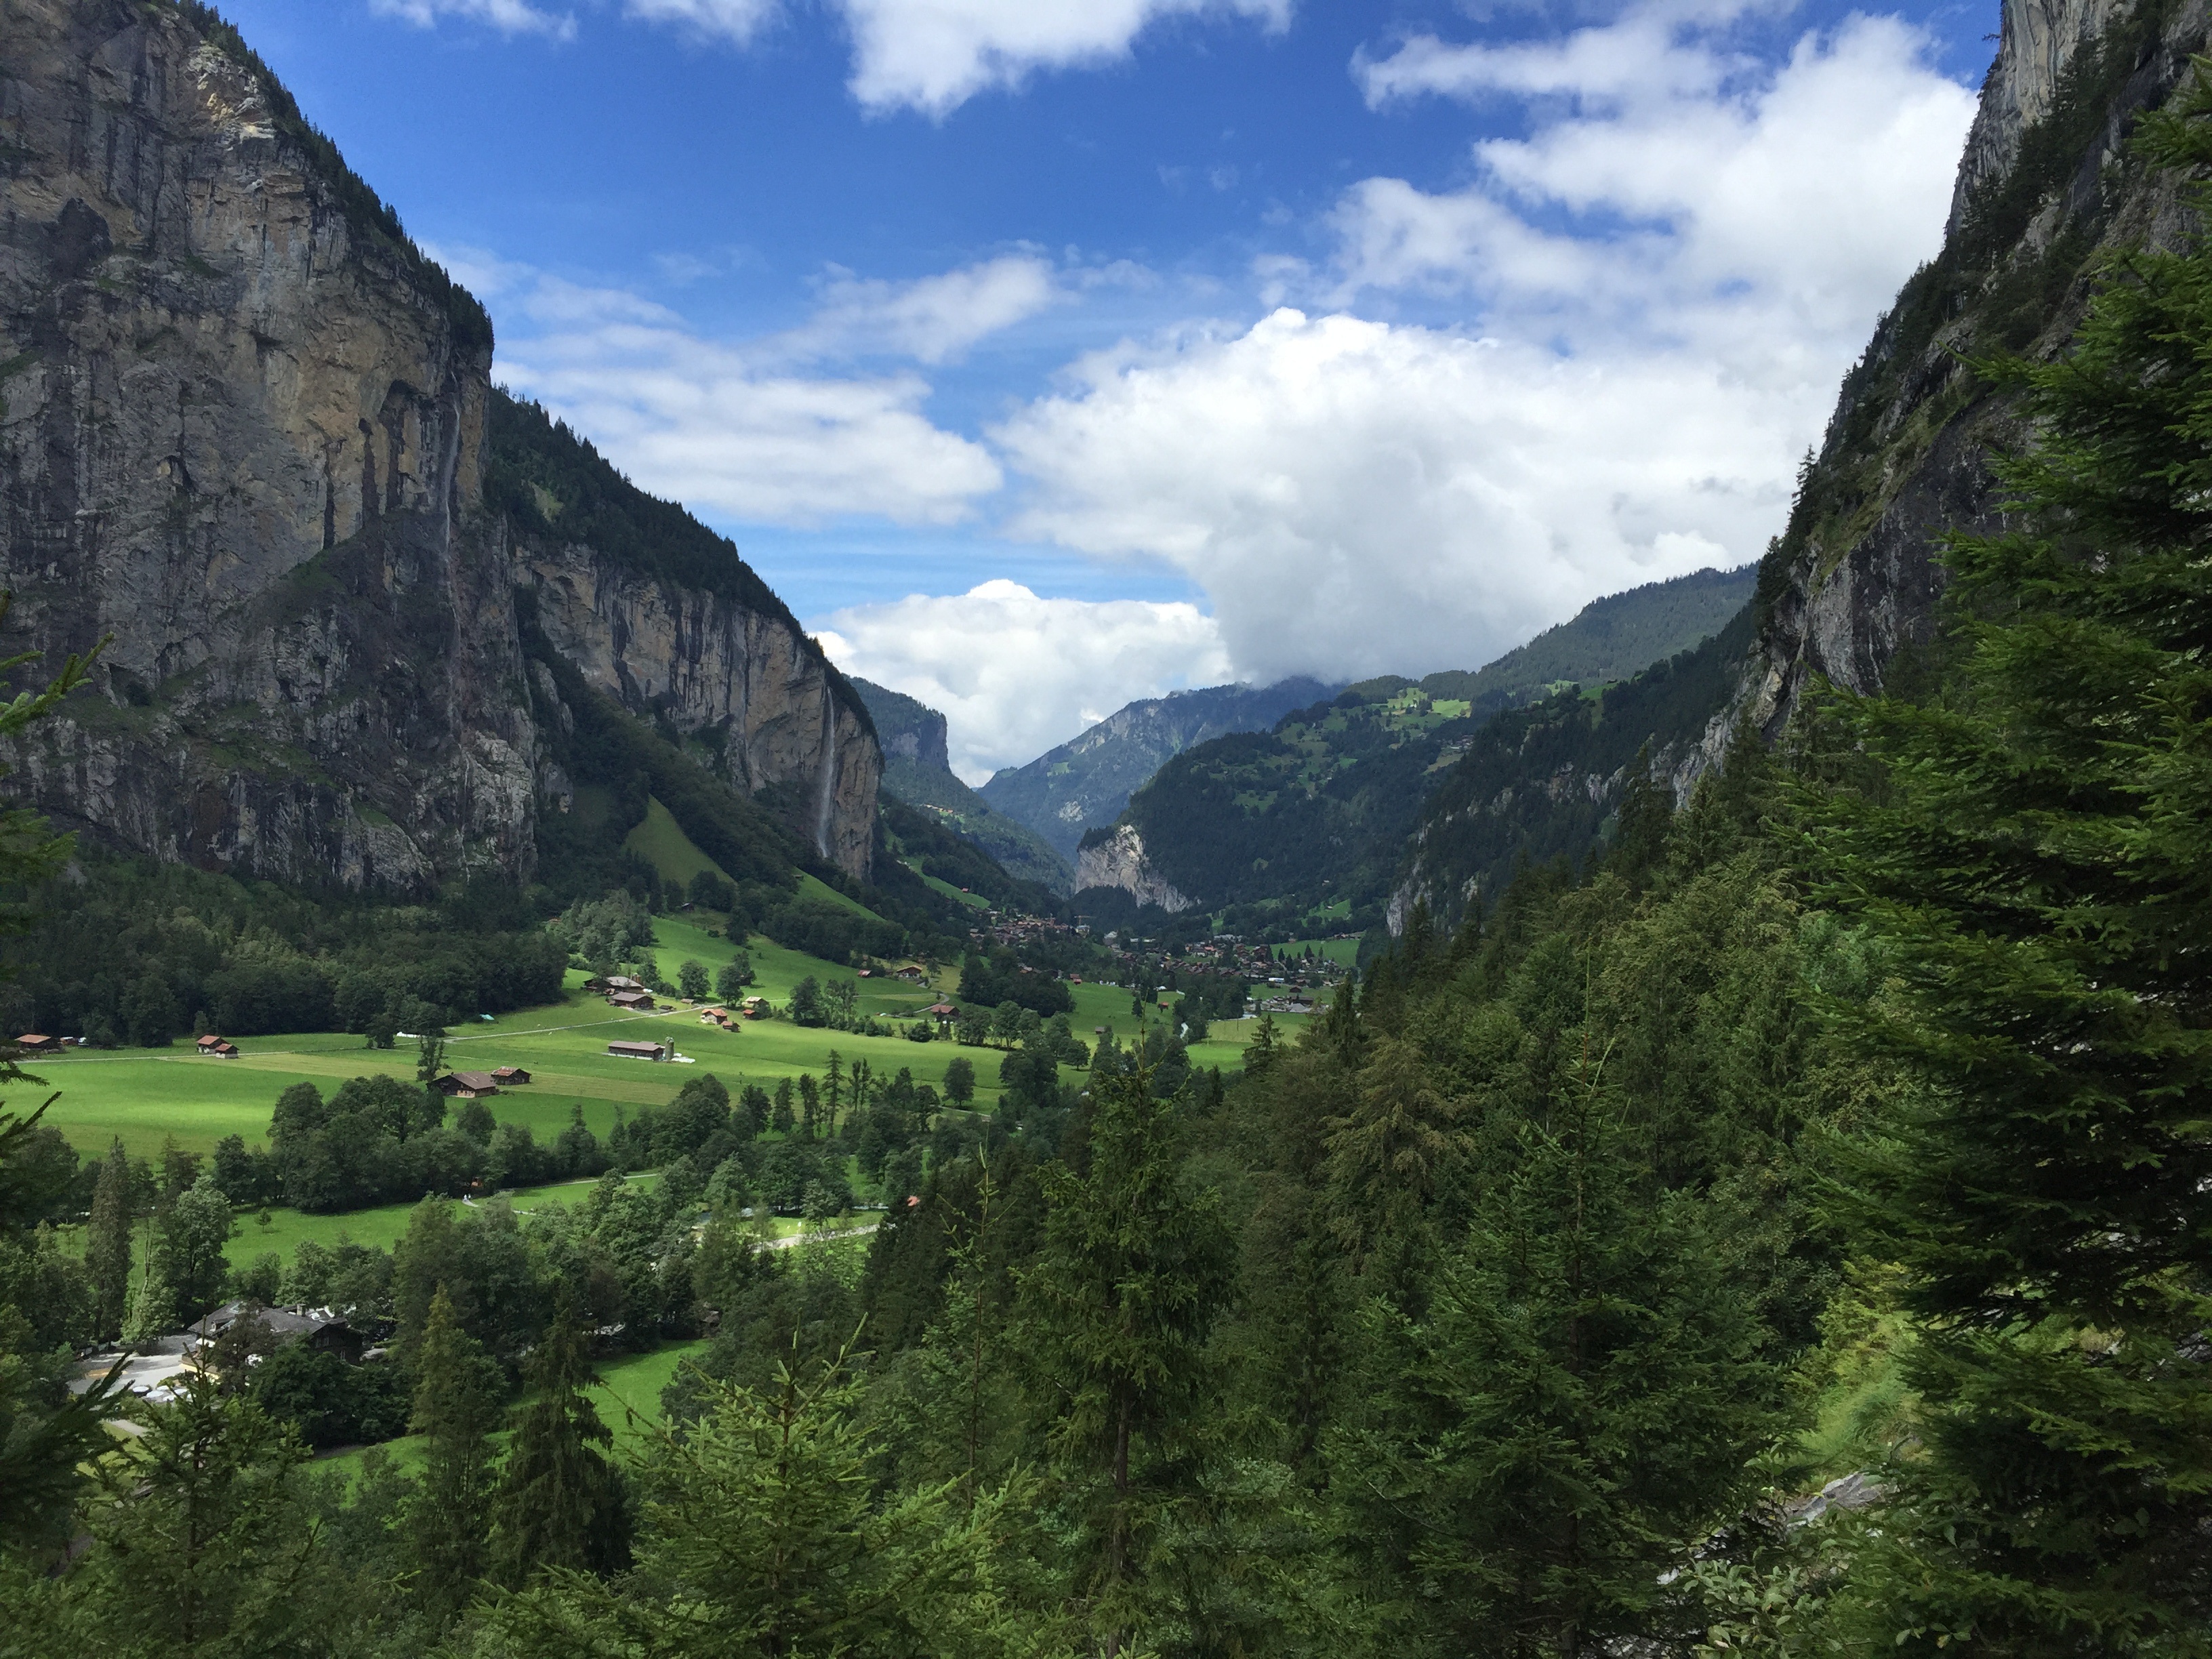
landscape, wilderness, mountain, hill, valley, mountain range, fjord, highland, terrain, ridge, alps, ravine, plateau, landform, mountain pass, geographical feature, mountainous landforms